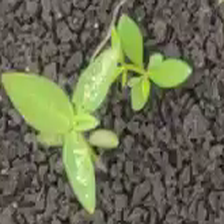
Weed species: Moti_dudhi(Euphorbia_geneculata_L)